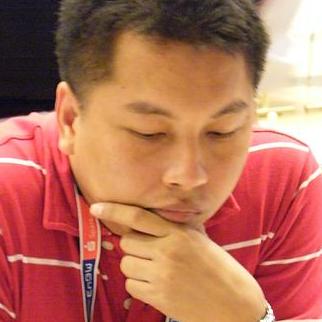
Age: 38